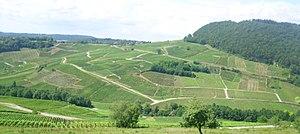
Vue d'une partie du vignoble de Chateau-Chalon (39)